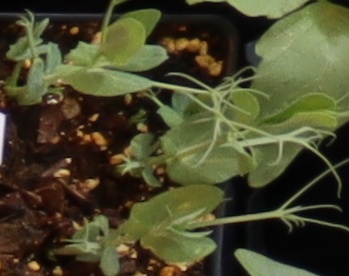
Label: Field Pea